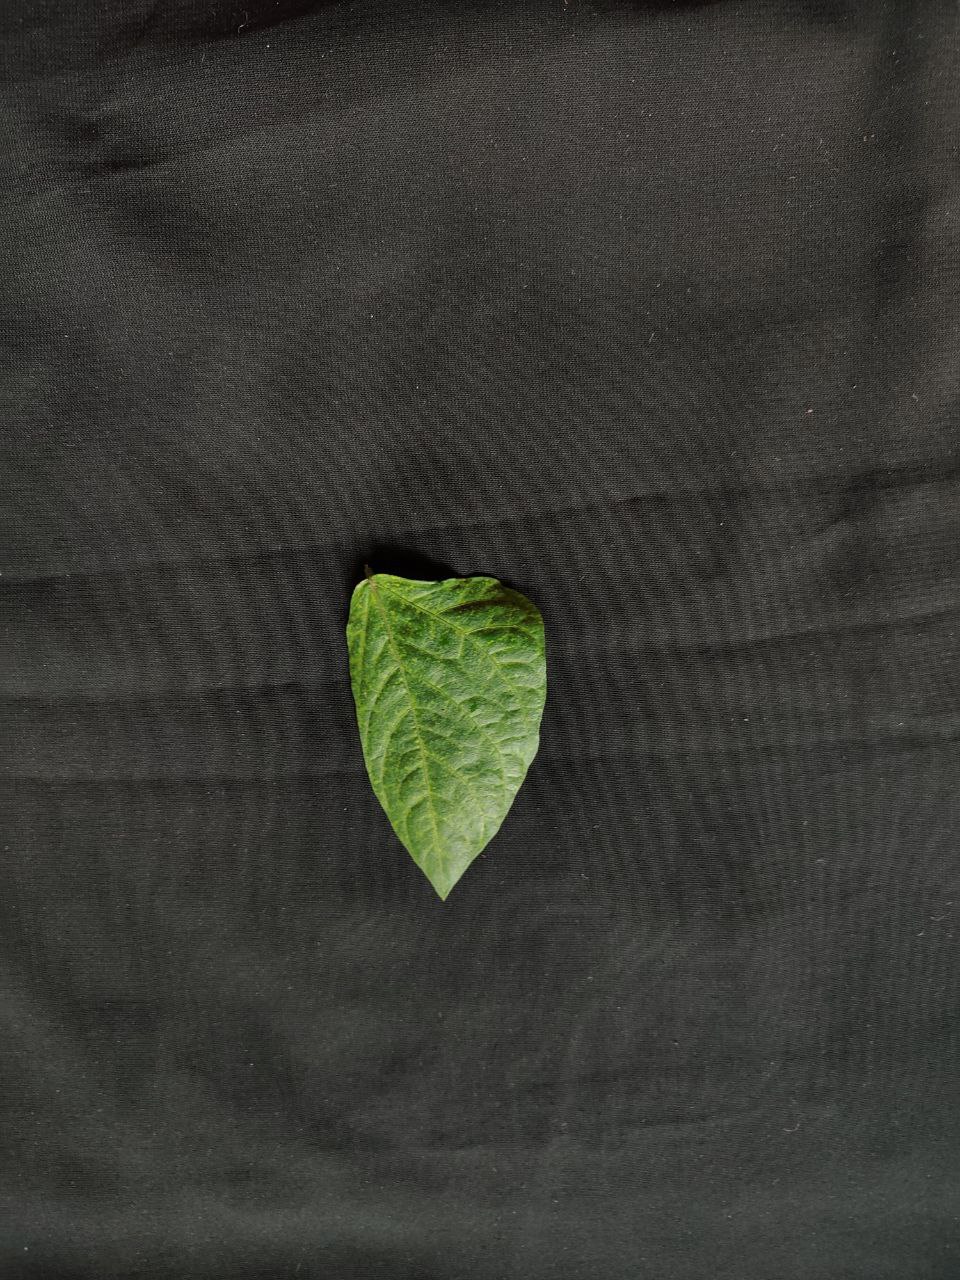
Crop: cowpea
Leaf condition: Mosaic Virus